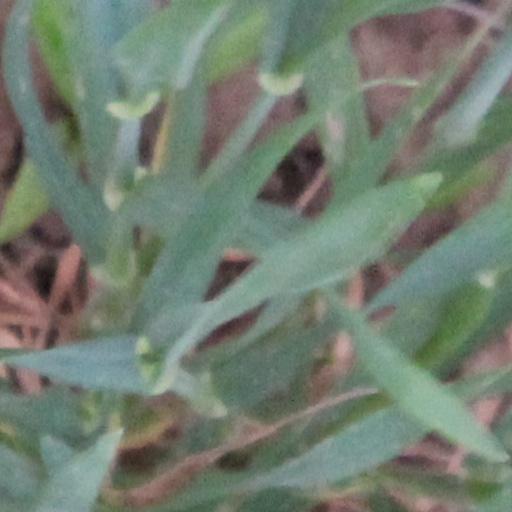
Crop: wheat